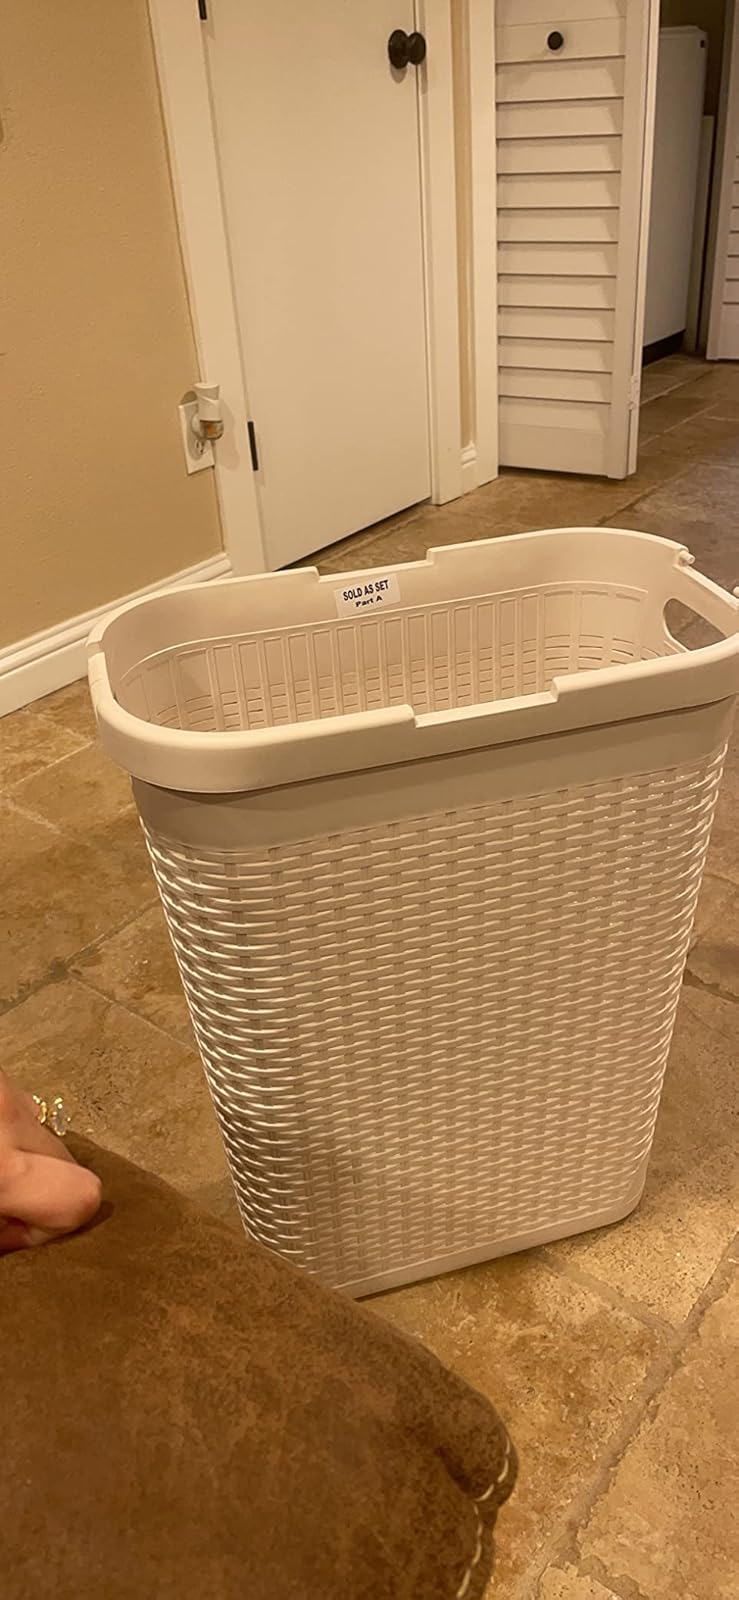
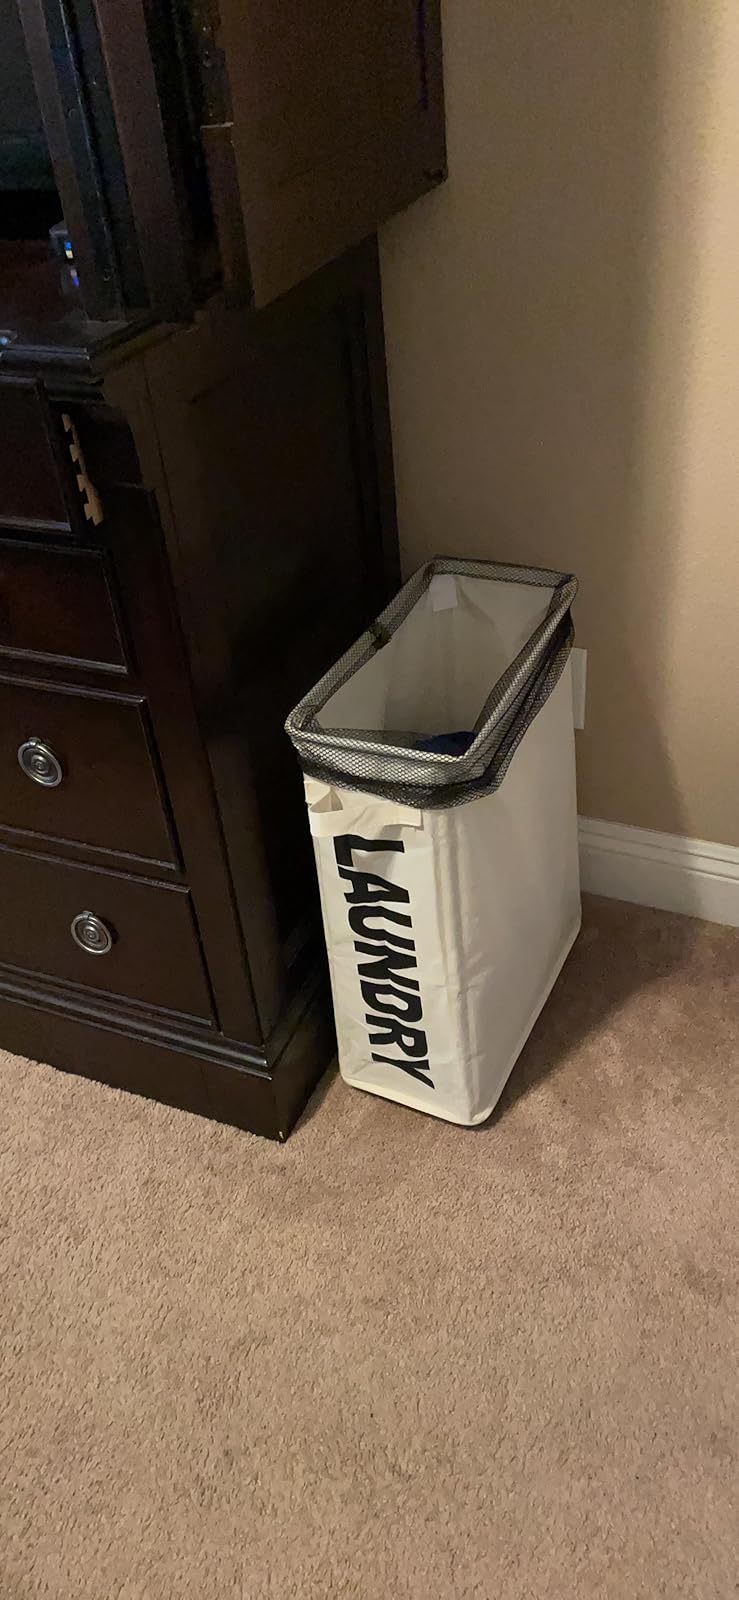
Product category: items_hamper
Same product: no